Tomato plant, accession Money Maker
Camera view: tilt-top (135 deg); turntable rotation: 90 degrees
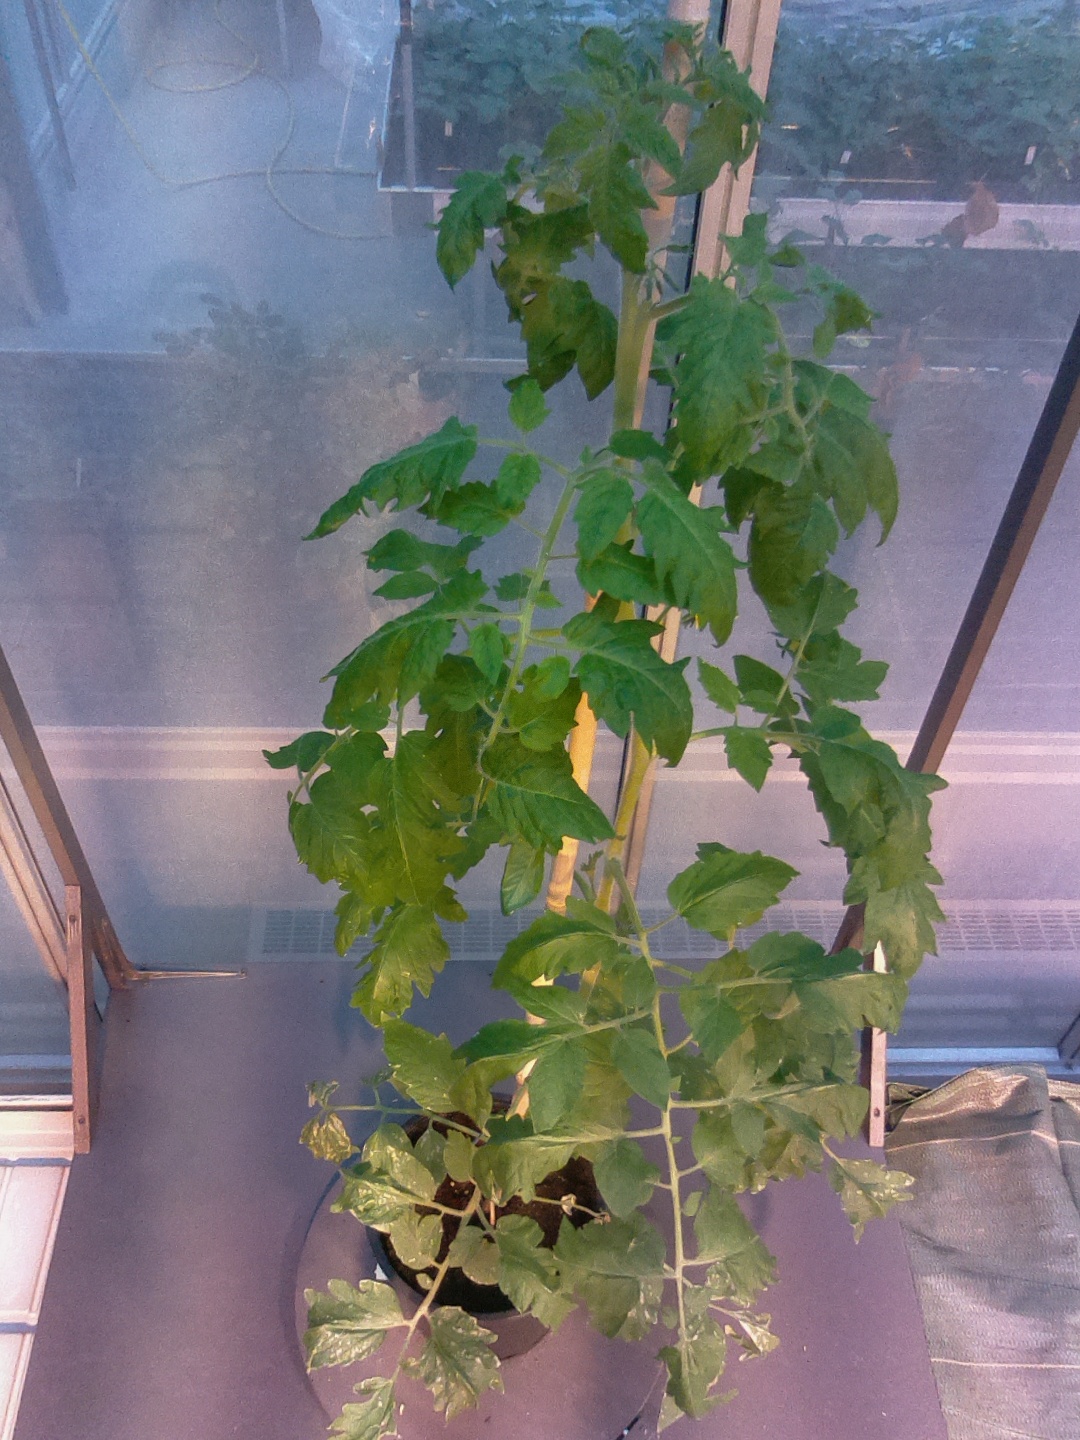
BBCH growth stage 68: Full flowering, 80%-90% of flowers open, more petals falling